Party for Rejuvenation Research

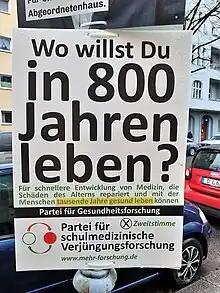
2023 election poster in Berlin reading: "Where do you want to live in 800 years?"

The party seeks to increase the number and size of pertinent research facilities, and to expand education and training of professionals in those fields. The party also strives to raise public interest in rejuvenation research in order to cause large established parties to focus more on this subject.